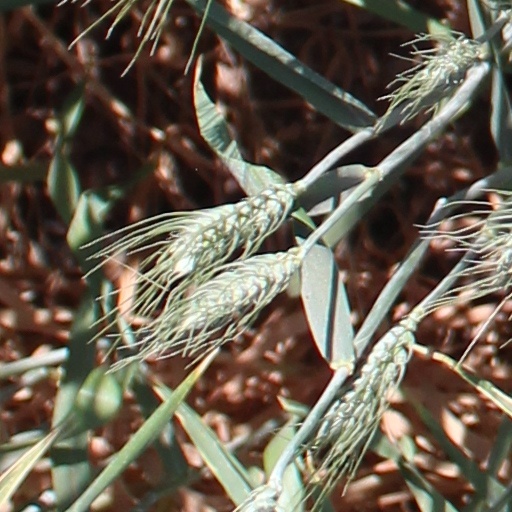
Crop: wheat